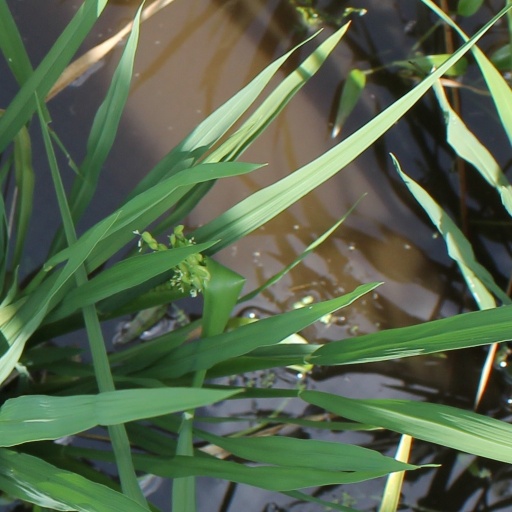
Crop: rice